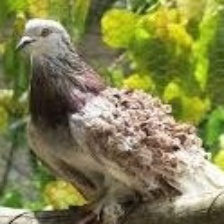
Species: FRILL BACK PIGEON
Scientific name: COLUMBA LIVIA DOMESTICA